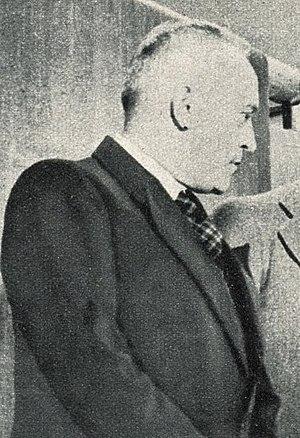
Gabriel Hanot en novembre 1938.
Gabriel Hanot, né le 6 novembre 1889 à Arras et mort le 10 août 1968 à Engenthal, est un footballeur international français, devenu journaliste et sélectionneur de l'équipe de France.